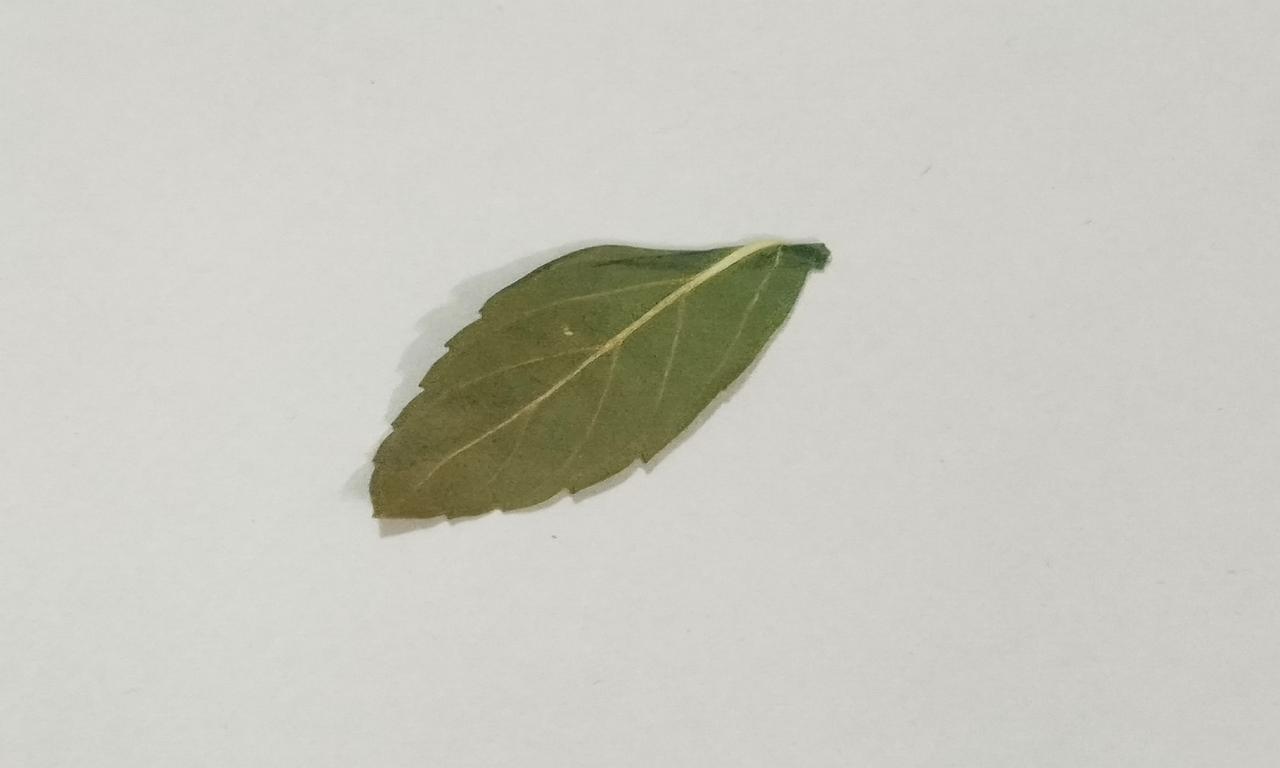
Label: Dried